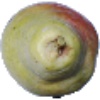
Label: Pear Williams 1